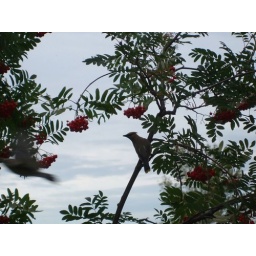
Cedar waxwing in mountain ash outside bathroom window